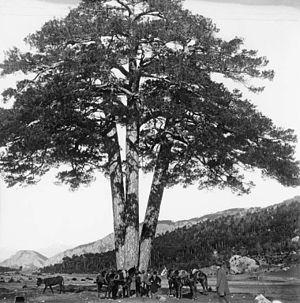
Le Pi de les Tres Branques est un pin sylvestre mort plusieurs fois centenaire situé près de Berga, en Catalogne. Autrefois symbole de la Trinité à cause de ses trois troncs, il est devenu celui de l'unité des trois pays catalans : Catalogne, pays valencien et îles Baléares. Il est le lieu de fréquents rassemblements politiques et, pour les mêmes raisons, cible de vandalisme.